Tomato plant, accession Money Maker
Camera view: horizontal (90 deg, fisheye); turntable rotation: 60 degrees
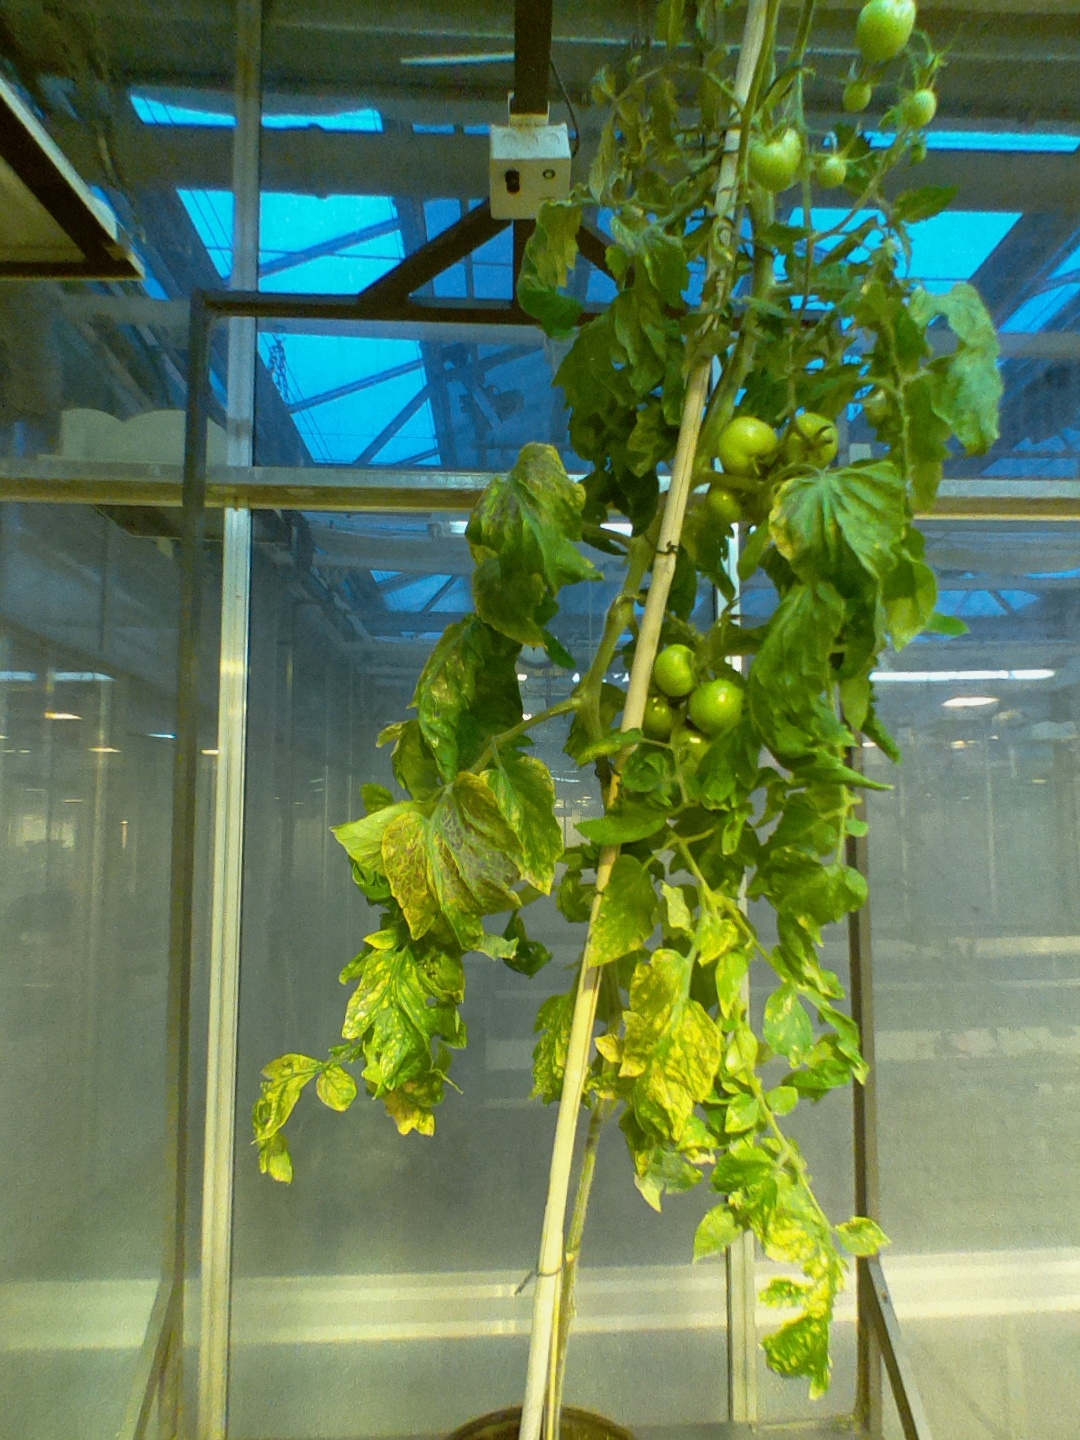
BBCH growth stage 77: 70%-80% of final fruit size